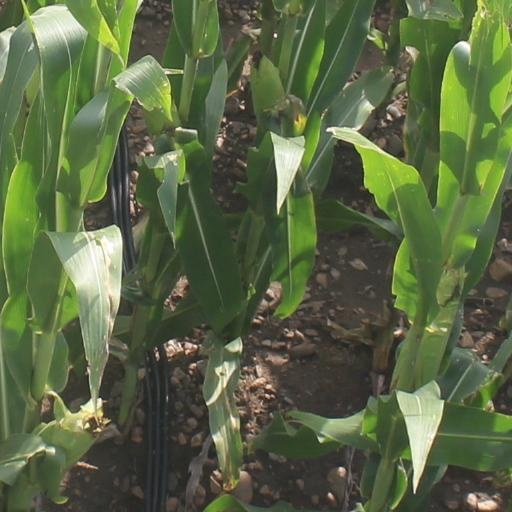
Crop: maize; corn